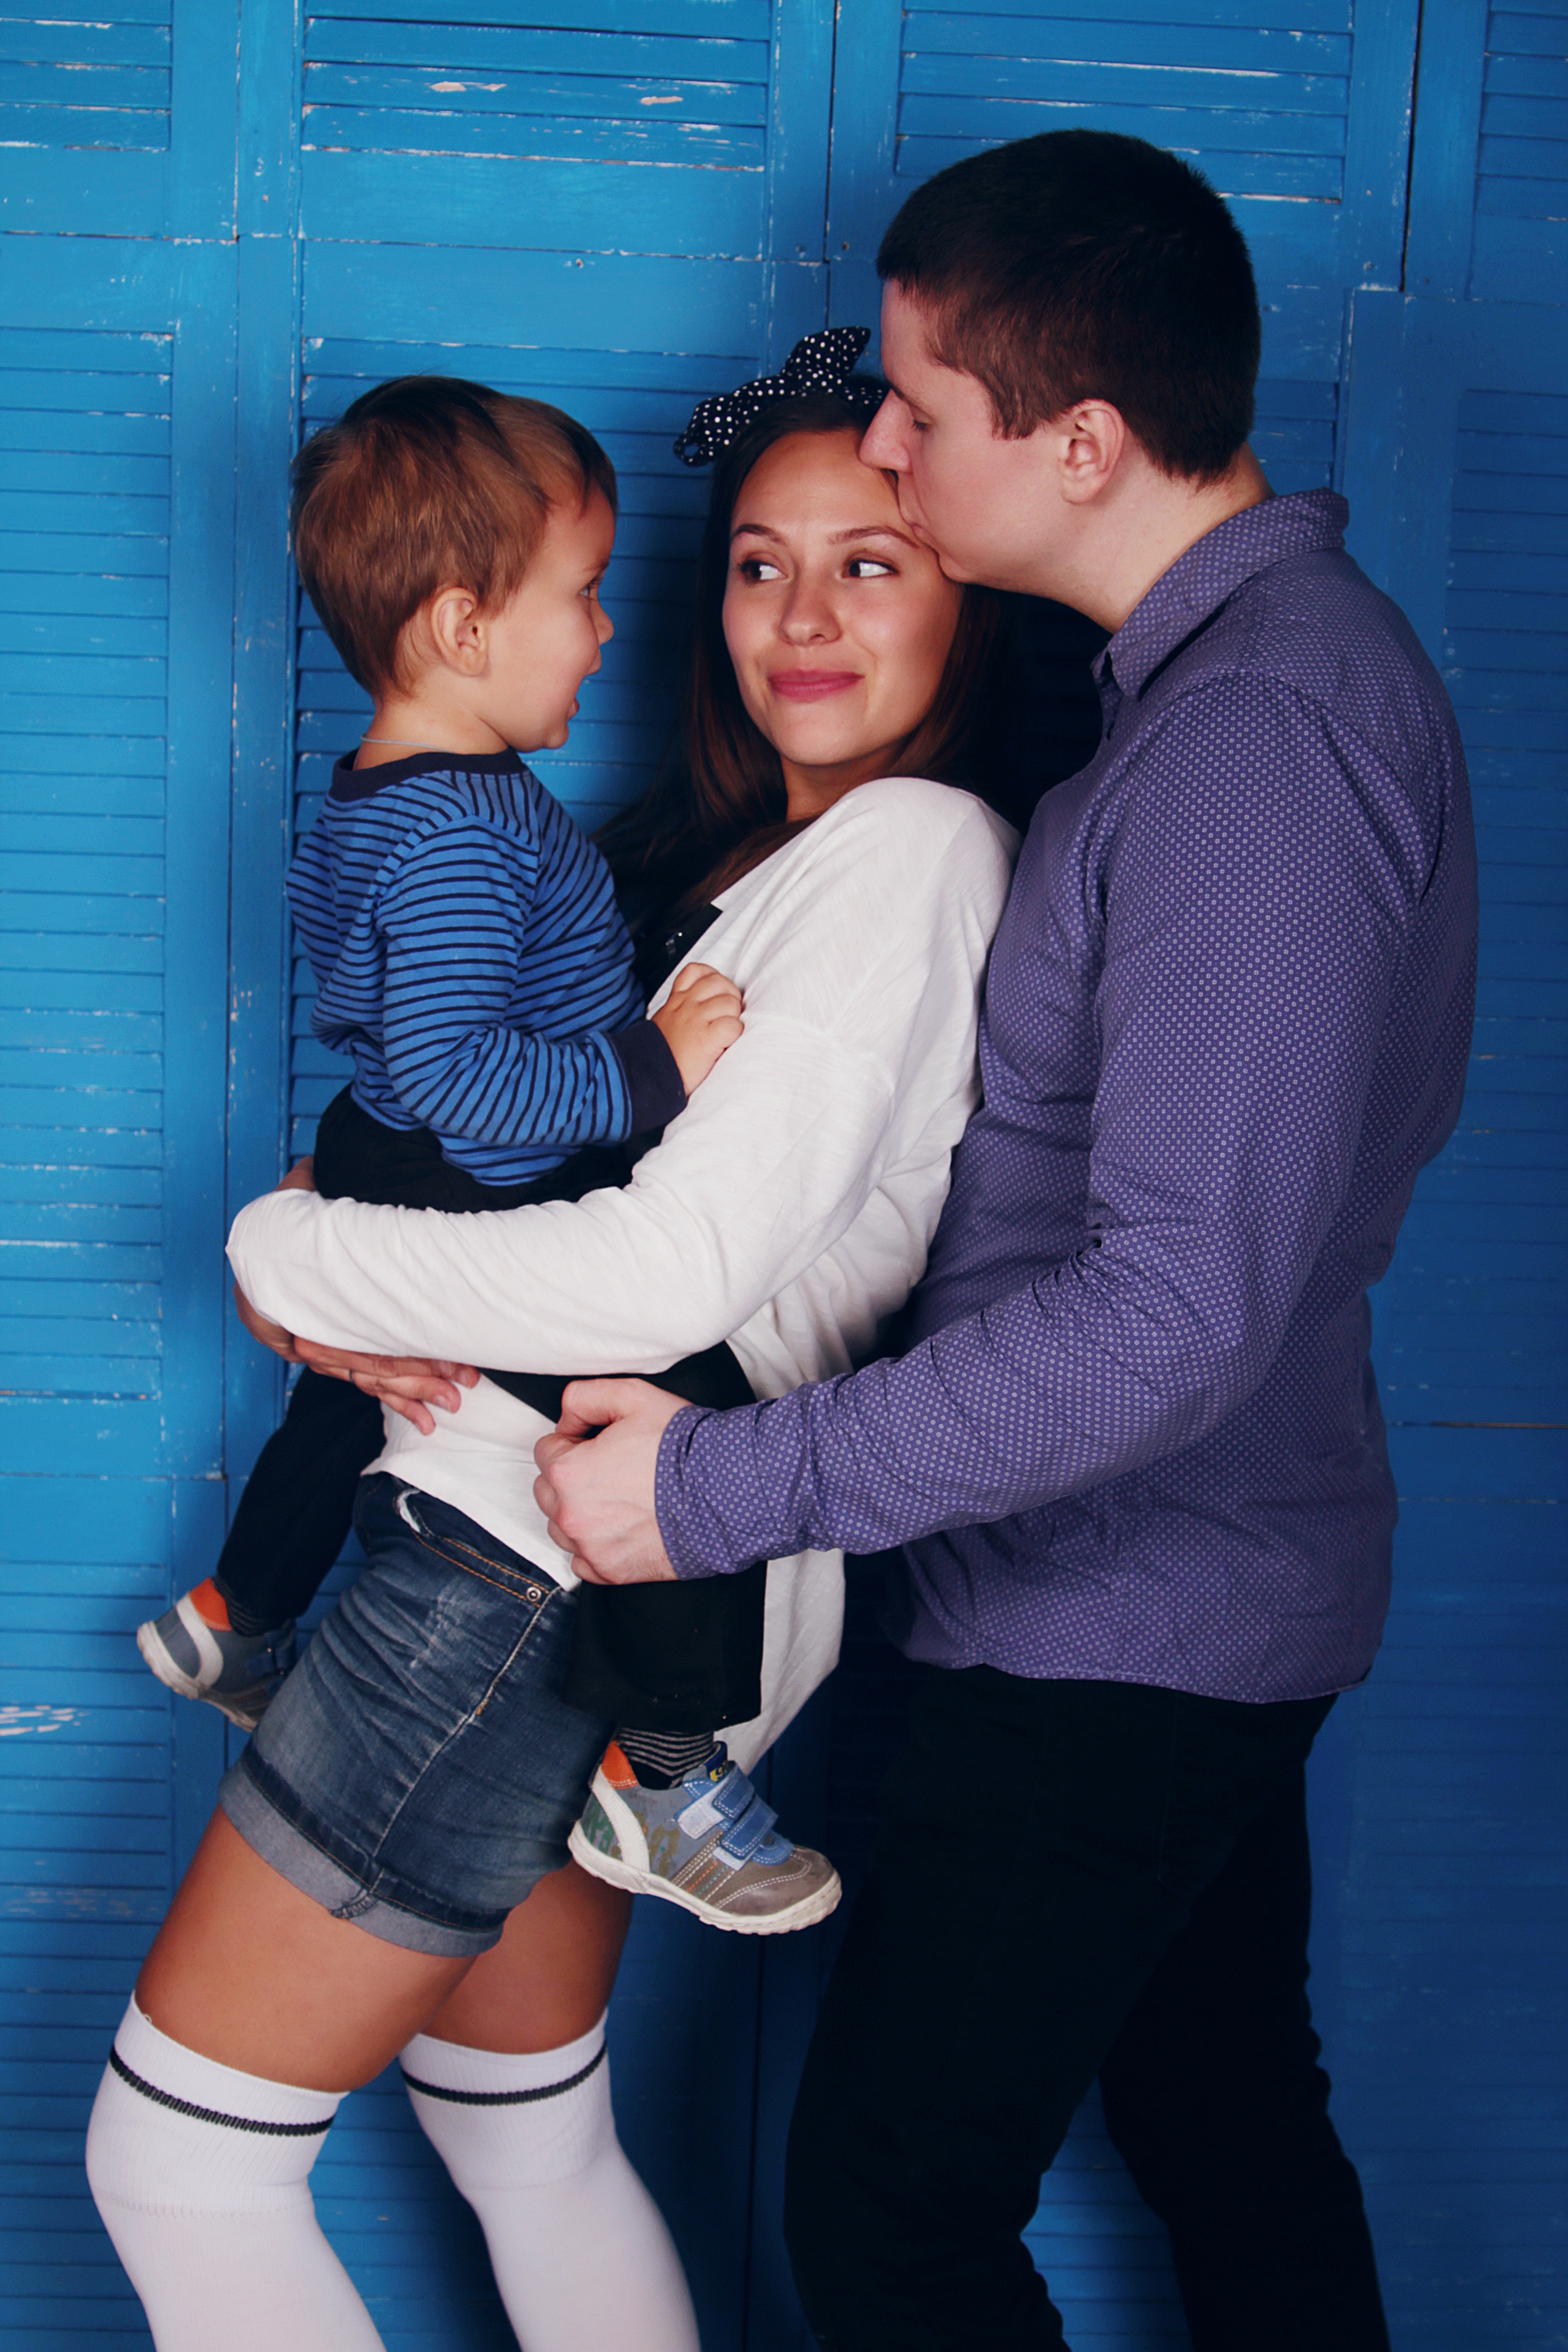
man, person, people, woman, male, love, young, romance, child, blue, baby, mom, family, kids, happiness, relationship, emotions, lavstori, interaction, sweethearts, photo shoot, however